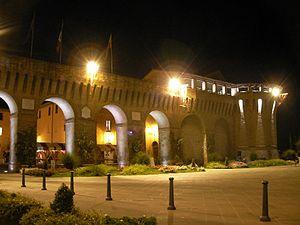
Forlimpopoli est une ville de 12 749 habitants de la province de Forlì-Cesena, placé le long de la Via Emilia, à une dizaine de kilomètres à l'est de la capitale, Forlì.